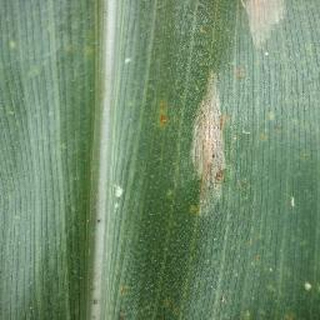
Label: corn_northern_leaf_blight